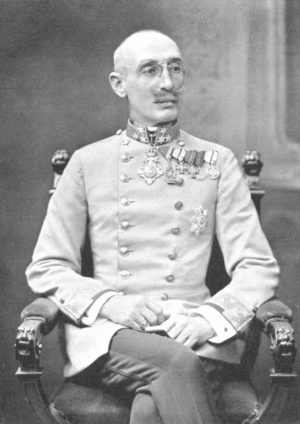
Karl von Kirchbach auf Lauterbach, né le 20 mai 1856 à Gyöngyös, mort le 20 mai 1939 à Scharnstein, est un comte et militaire austro-hongrois qui a combattu pendant la Première Guerre mondiale.